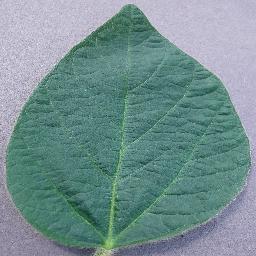
Label: Soybean___healthy